People's Office Building

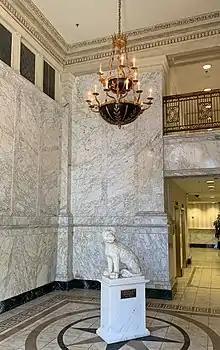
18 Broad Street - lobby

Plans to restore the building as high-grade office space foundered in 1990, and potential developers backed away from a possible purchase of the building over fears that the local market could not support the project in the event of a recession. However, portions of the building were later developed as upscale condos. The two-story penthouse became the most expensive residence (but not house) in Charleston in March 2020 when it sold for $12 million; the previous holder had been the Col. John Ashe House. It remained the most expensive residence on the peninsula until June 2021 when the house at 10 Legare Street sold for $13,500,00.